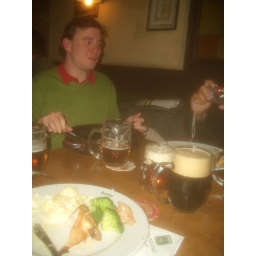
Awwhh, the little Markie in the middle of the table is so cute ...